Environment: real
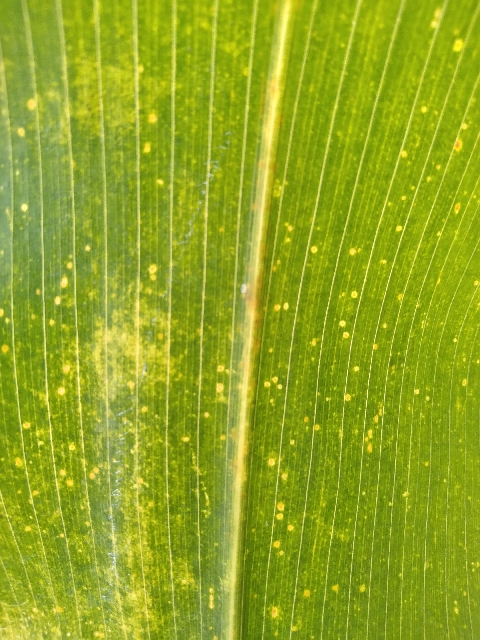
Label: lethal_necrosis